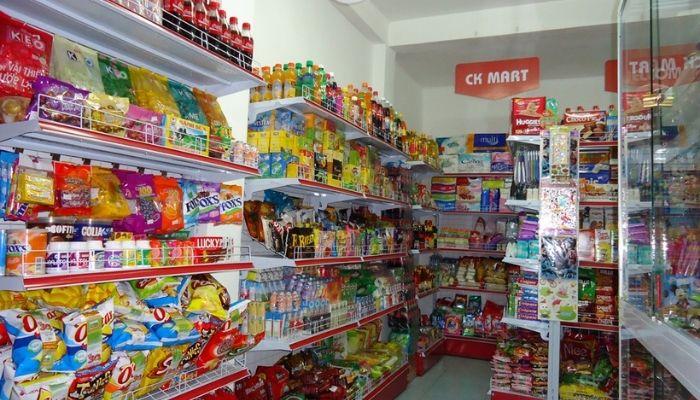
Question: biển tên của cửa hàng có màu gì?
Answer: biển tên có màu đỏ